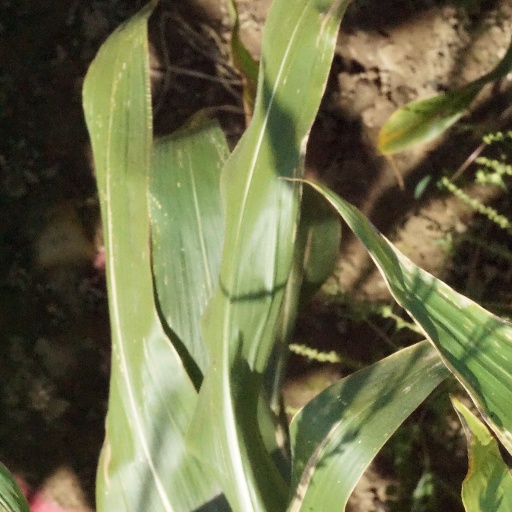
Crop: maize; corn